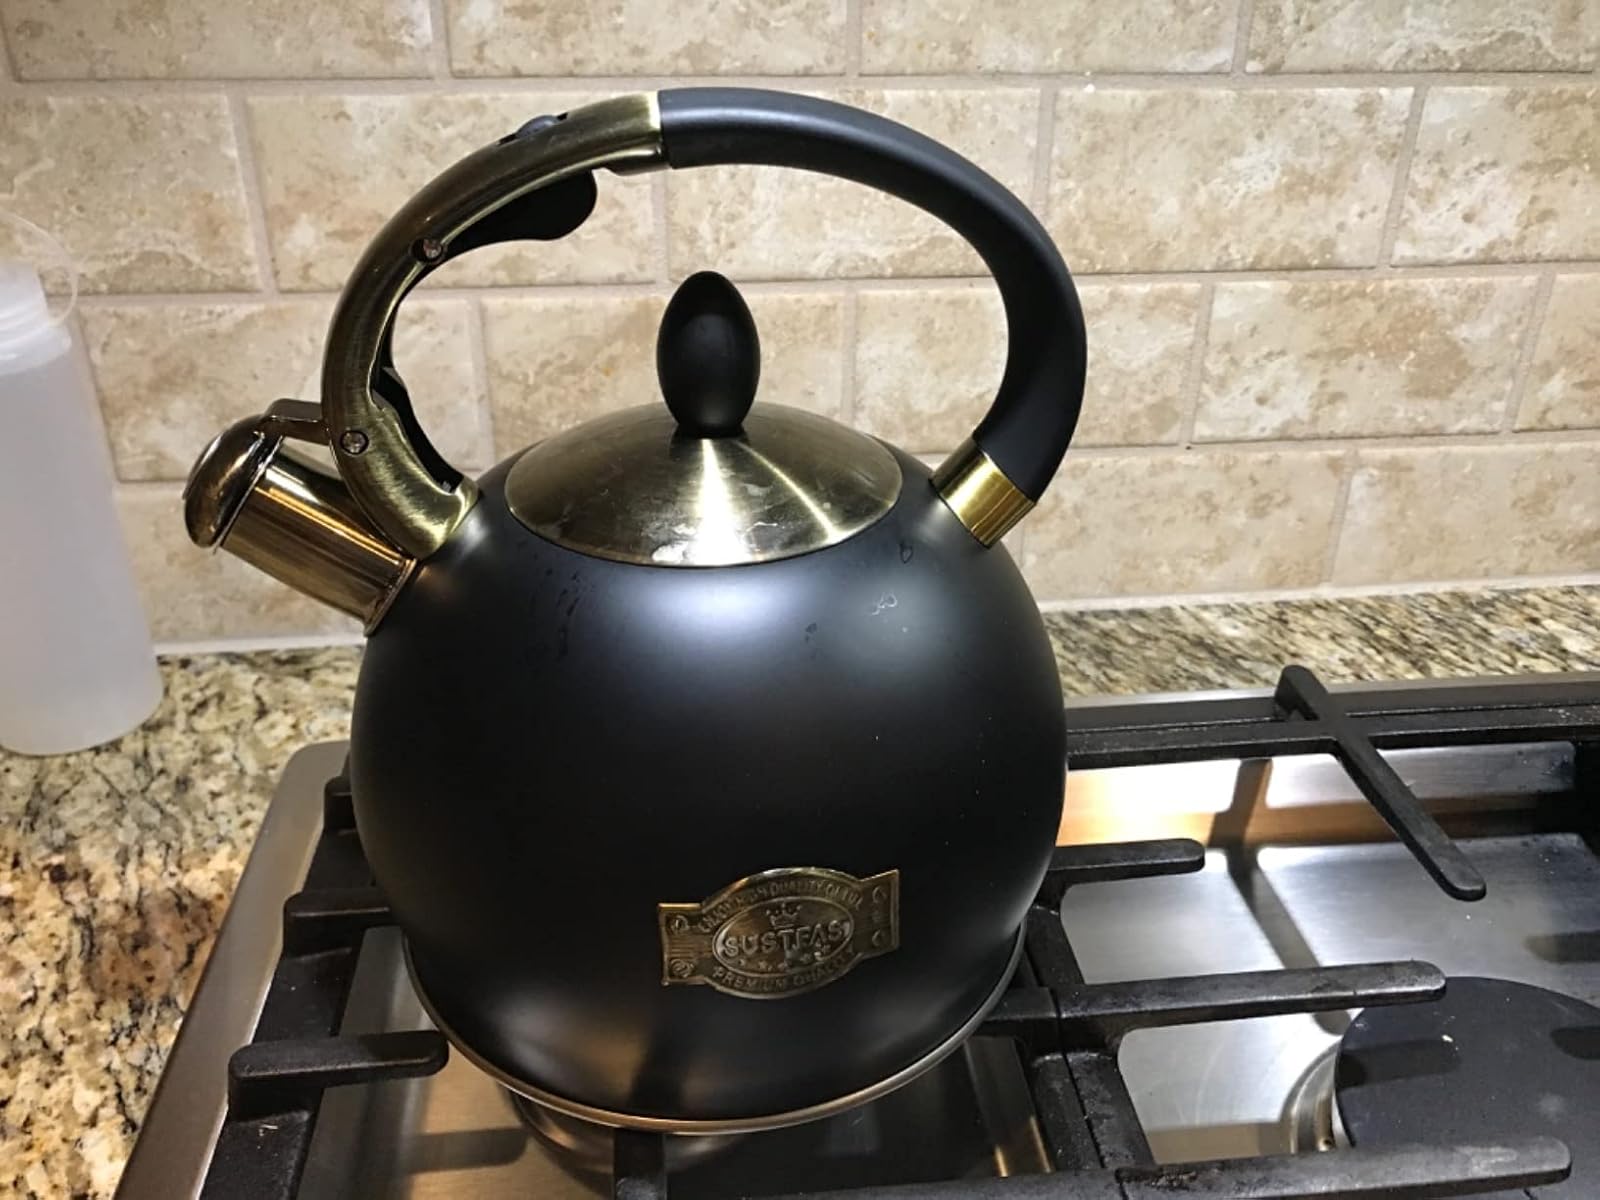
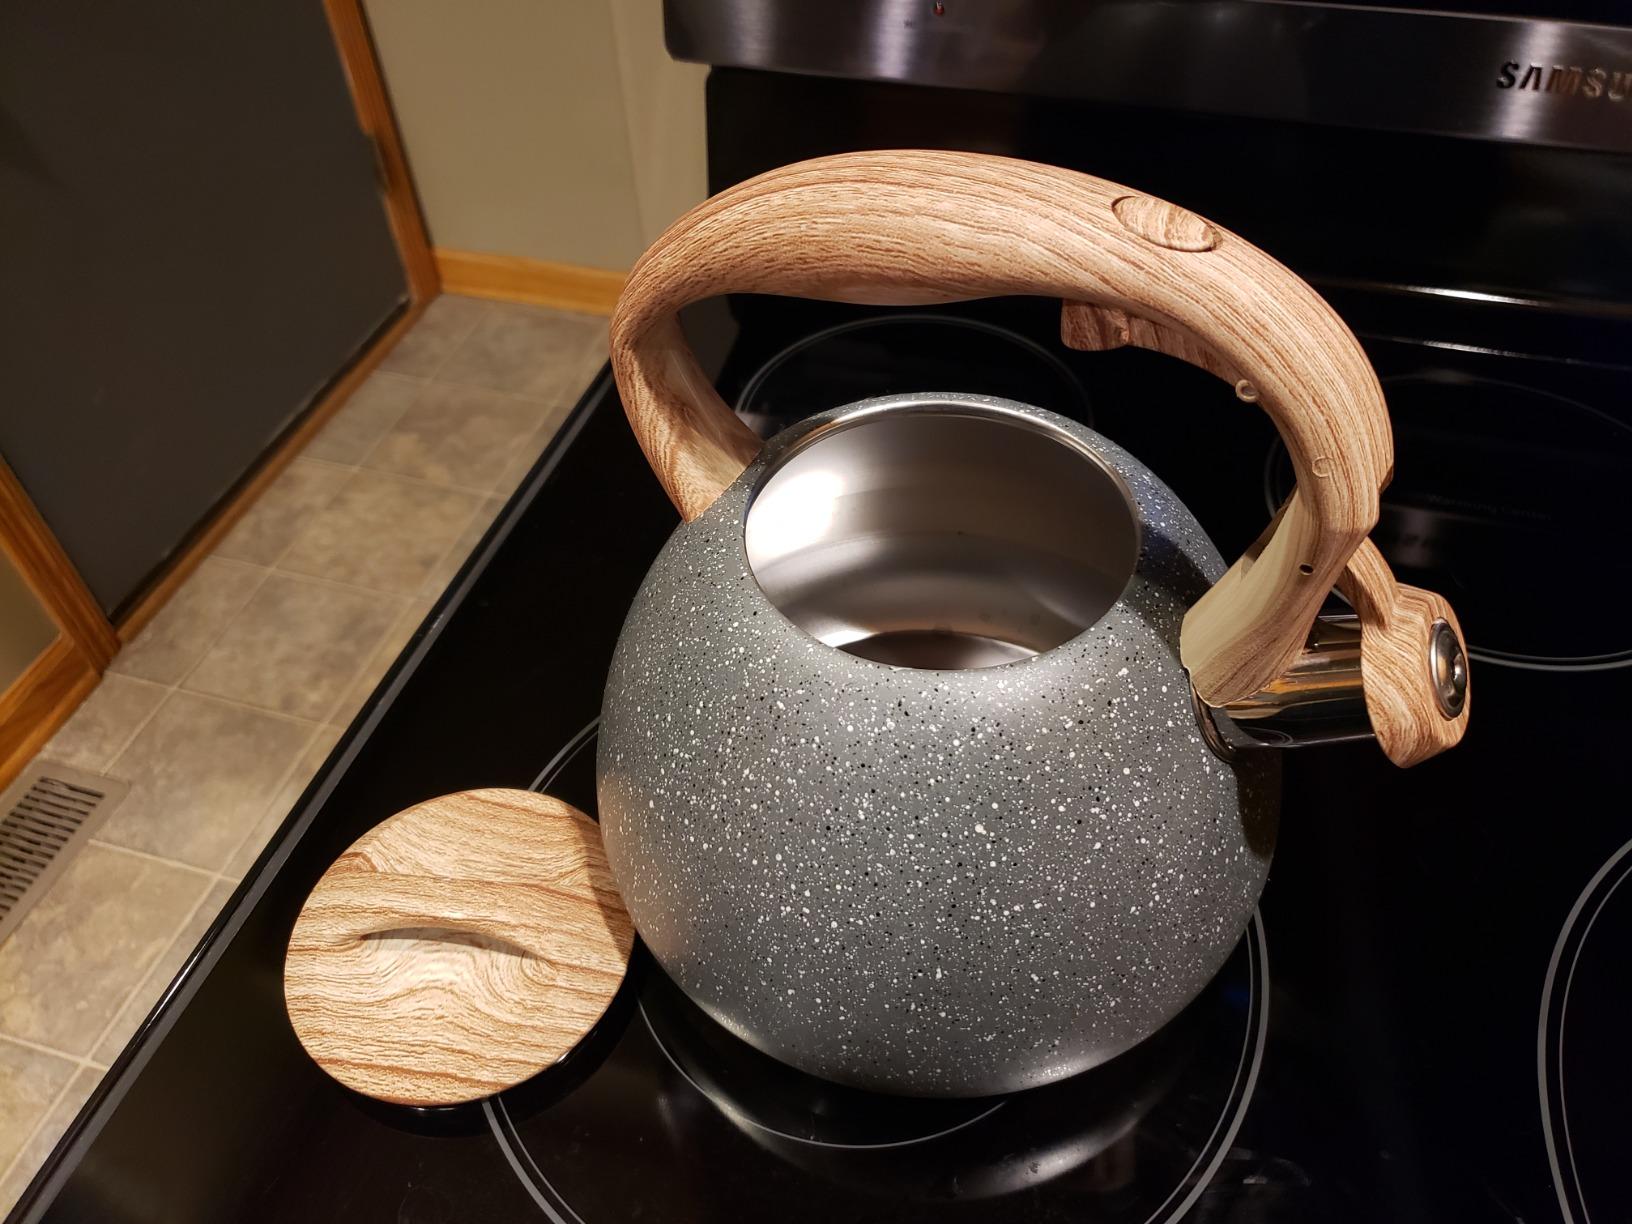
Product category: items_kettle
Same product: no